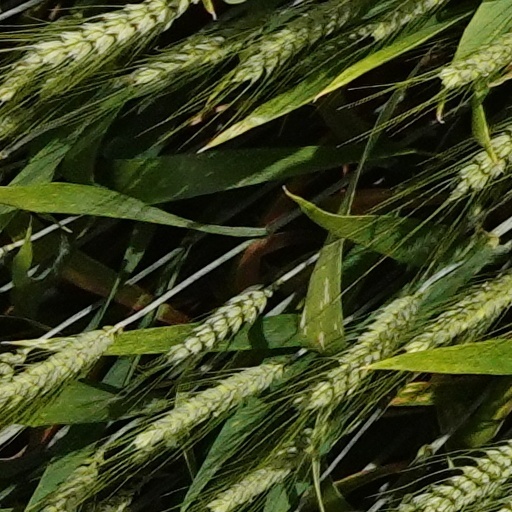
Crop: wheat